Babi panggang

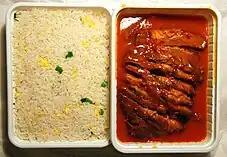
A Dutch "babi pangang speciaal met nassie", a popular takeaway combination in the Netherlands of fried pork with sauce and fried rice

In the Netherlands, "babi pangang" is a pork dish served with a tomato-based sauce. This Dutch/Indonesian/Chinese fusion dish is also known as "babi pangang speciaal" in the Netherlands, and the sauce as "speciaal saus" (lit.: "special sauce").